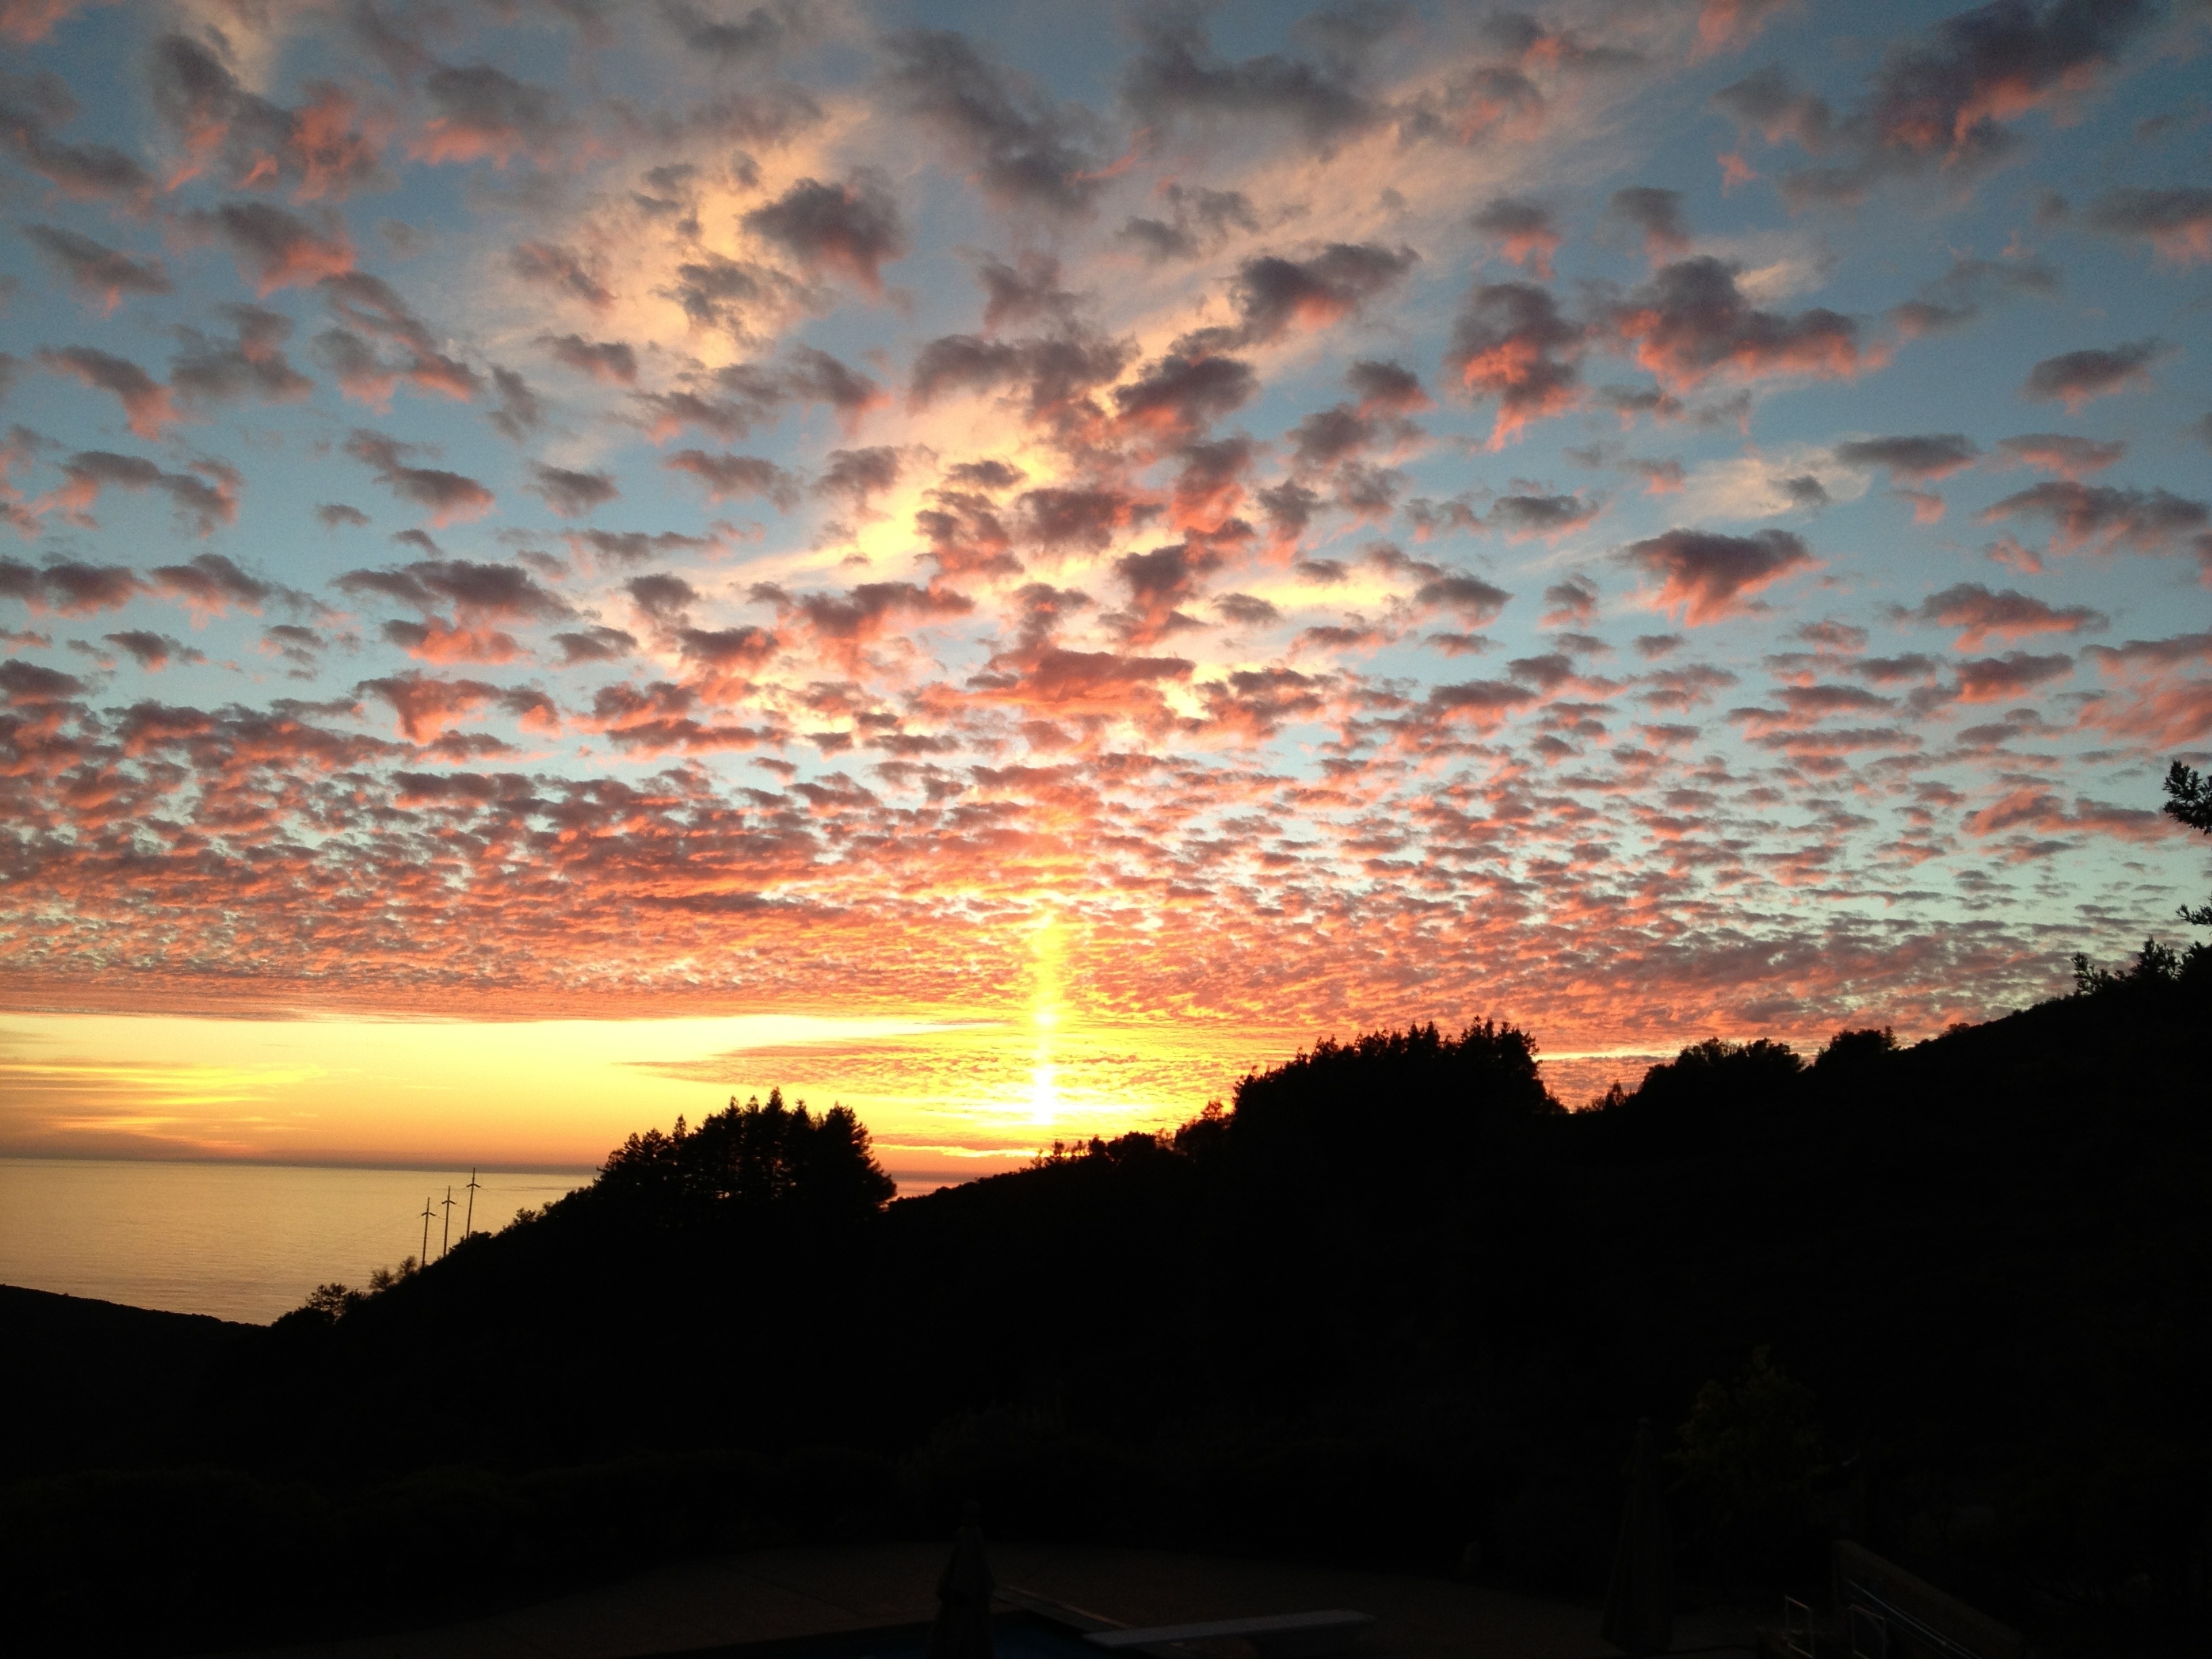
sea, ocean, horizon, silhouette, light, cloud, sky, sun, sunrise, sunset, sunlight, morning, dawn, dusk, evening, twilight, orange, golden, scenic, blue, yellow, clouds, sunbeam, afterglow, red sky at morning